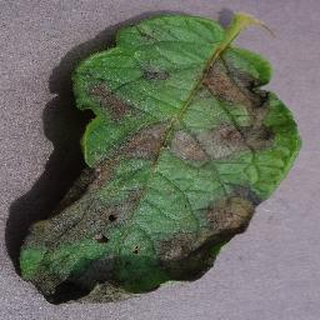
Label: potato_late_blight